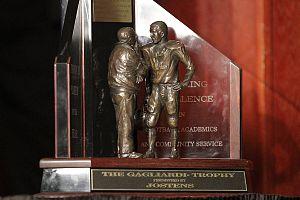
Le Gagliardi Trophy a été présenté pour la première fois en 1993 au meilleur joueur de football américain universitaire de la division III par la Jostens Company et le J-Club de la Saint John's University dans le Minnesota. Depuis lors, ce prix est devenu l’un des plus importants prix de football universitaire de la division III, en récompensant l’excellence en athlétisme, en enseignement et en service communautaire. Le prix porte le nom de John Gagliardi, entraîneur principal de football du Carroll College de 1949 à 1952 et de Saint John's dans le Minnesota de 1953 à 2012. Le trophée est remis chaque année par le Rotary Club de Salem à Salem, en Virginie.